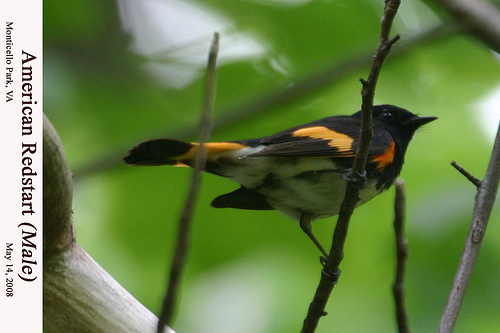
a small bird with a white belly, and a black head.
this birds has a two yellow wing bars, with a short pointed black bill.
a small multicolored bird with a black crown and black and orange wingsa small to medium sized bird, with long legs, white belly, black head and neck, short black beak, orange wing stripes, orange rump, and short black tail.
this bird is black and orange in color with a sharp black beak, and black eye rings.
this small bird with a short beak is black with a light underbelly and orange bars across the shoulder, wings and tail.
this bird has a black bill as well as a white belly
this bird is black with oraneg and has a very short beak.
this multicolored bird has a mostly black body, with a lighter belly, and yellow wingbars and yellow accents on its rectrices.
this bird has wings that are yellow and black and has a white body
Species: American Redstart